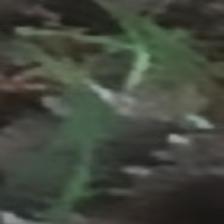
Label: clustered